Findochty Castle

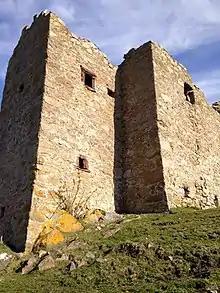
Findochty Castle

Findochty Castle is a ruined 16th century L-plan tower house, near Findochty, Moray, Scotland, about north-east of Buckie, and about from the sea to the north.